Samuel Roth

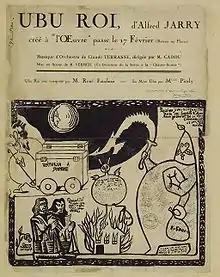
Poster for Alfred Jarry's "Ubu Roi" (1922)

Legman and his first wife also did a translation of Alfred Jarry's "Ubu Roi", published under the title "King Turd" in 1953. George Sylvester Viereck's "Men into Beasts" (1955) was an account of his years in federal prison during World War II. Viereck was apparently a German agent. He was one of the anti-Semitic writers Roth befriended (Fritz Duquesne was another), although Roth continued to be an orthodox Jew throughout his life. Milton Hindus' fine study of Louis-Ferdinand Celine, "The Crippled Giant", appeared in 1950; playwright Arthur Sainer's "The Sleepwalker and the Assassin: A View of the Contemporary Theatre" in 1964 (Roth continued publishing after his last stint in federal prison). Roth self-published his own works during the 1940s and 50s, including a novel about a naïve, virginal Italian immigrant discovering the plight of the working class in America, "Bumarap" (1947). While in prison for the last time, he wrote a fictionalized version of the ministry and crucifixion of Jesus, "My Friend Yeshua" (1961). The narrator, clearly a version of Roth, is given the mission of reconciling the Jewish and Christian peoples in the 20th century, a frequent theme in the 19th and earlier part of the 20th century.